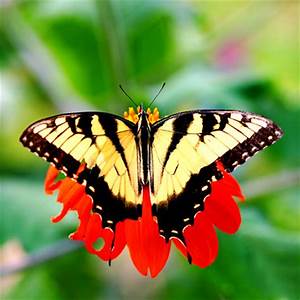
Label: butterfly